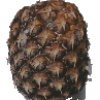
Label: pineapple